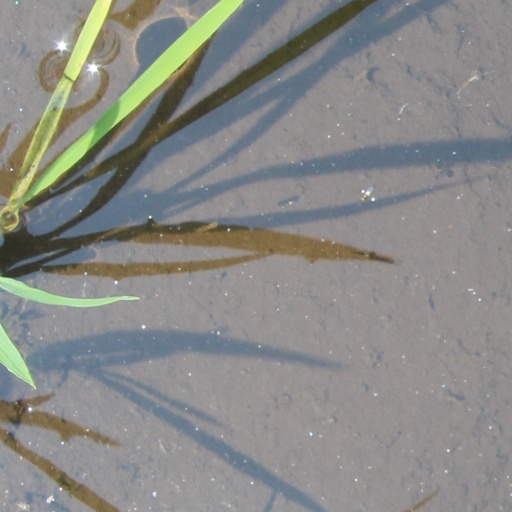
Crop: rice